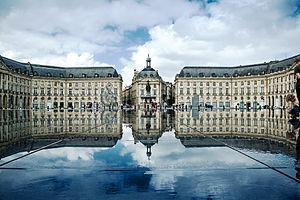
Bordeaux est une commune du Sud-Ouest de la France.